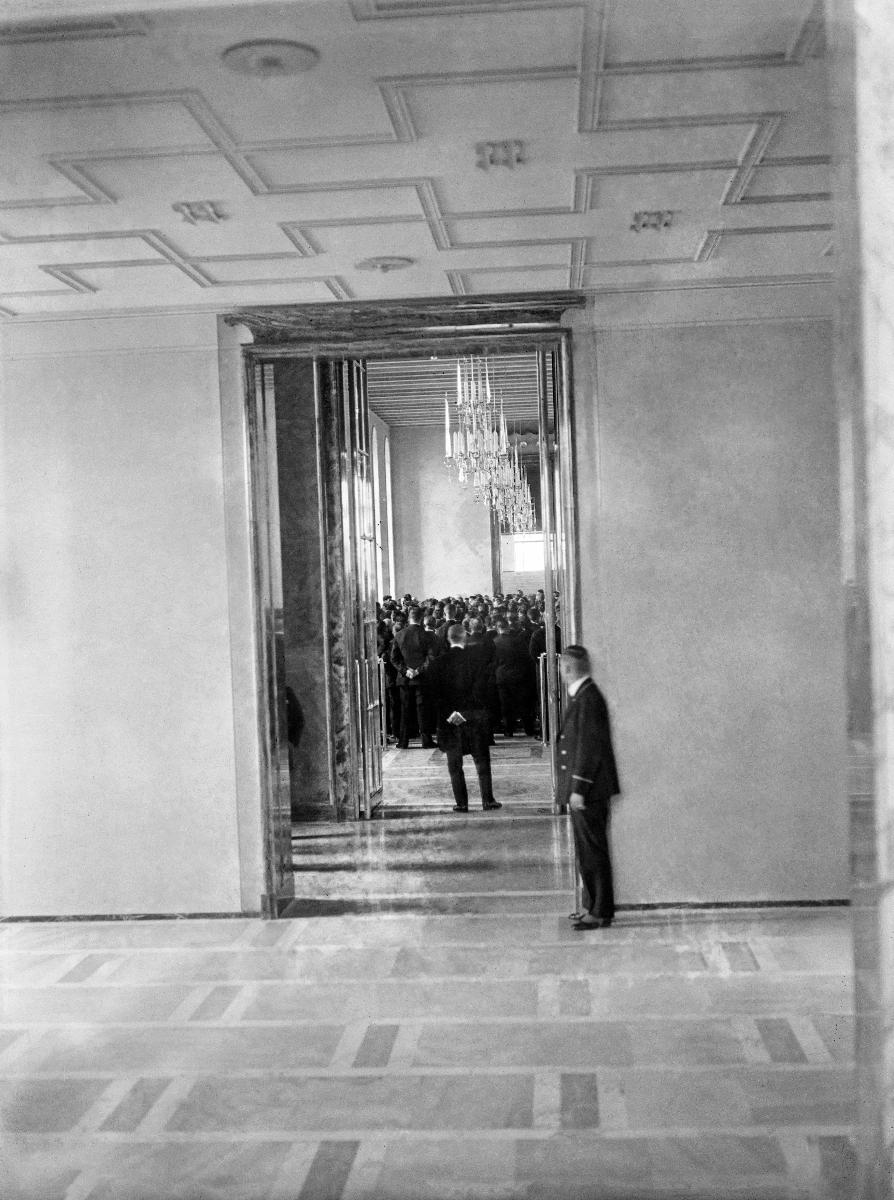
Eduskuntatalon vihkiäiset
Riksdagshusets invigning; The inauguration of the Parliament house
sisällön kuvaus: Uuden Eduskuntatalon vihkitilaisuus Helsingissä 7.3.1931 content description: The inauguration of the new Parliament house of Finland in Helsinki 7.3.1931. innehållsbeskrivning: Invigningen av det nya Riksdagshuset i Helsingfors 7.3.1931.
Kuvaaja: Sundström, Hugo, kuvaaja
Vuosi: 1931
Paikka: Suomi, Uusimaa, Helsinki
Aiheet: Eduskuntatalo; avajaiset; HBL; Parliament House; openings (celebrations); politics; architecture; parliament house; opening; inauguration; celebration; Riksdagshuset (Finland); öppningsceremonier; politik; arkitektur; riksdagshuset; invigning